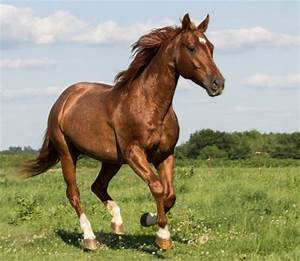
Label: horse